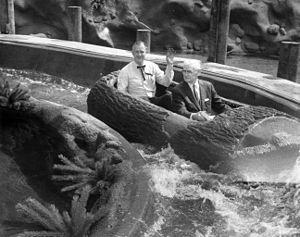
Timber Mountain Log Ride est une attraction de type bûches située dans la section Ghost Town du parc Knott's Berry Farm en Californie. Elle est une des premières attractions de ce type.
Les bûches désignent familièrement une attraction aquatique où les passagers prennent place dans une embarcation, généralement en forme de tronc d'arbre ou de rondin de bois, qui parcourent par la suite un circuit fermé avec de grands dénivelés, assurant éclaboussures et sensations. Cette attraction fait partie des classiques des parcs aujourd'hui.